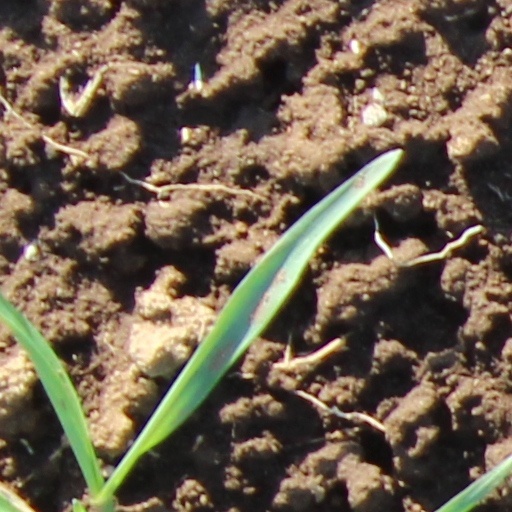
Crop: wheat